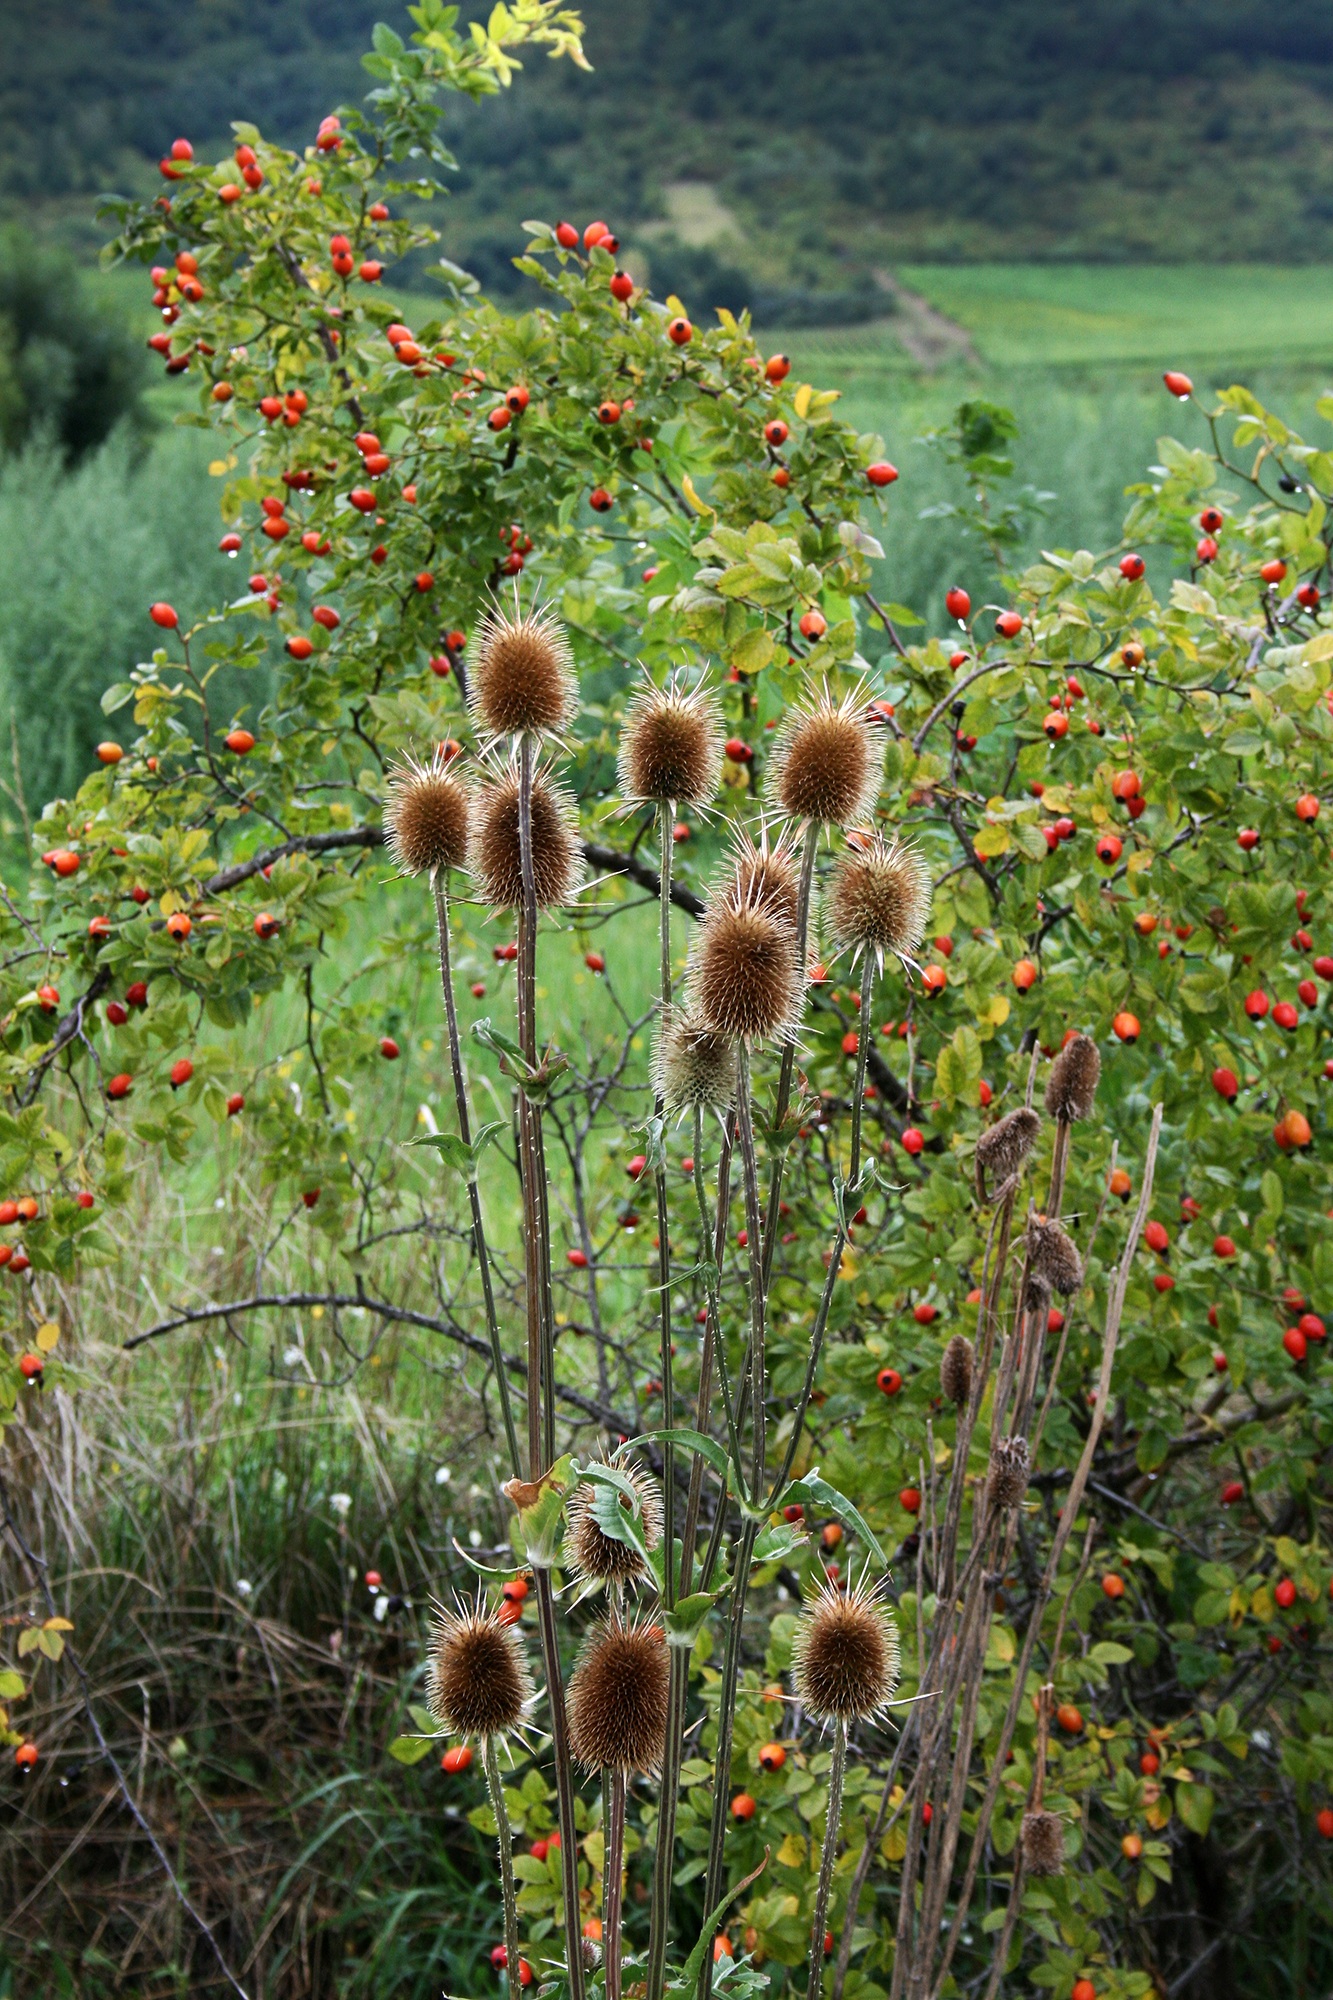
nature, plant, field, meadow, prairie, flower, dry, botany, garden, flora, plants, wildflower, weed, thistle, ecosystem, meadow flower, flowering plant, daisy family, land plant